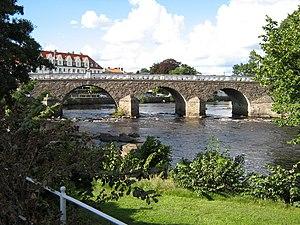
Le Tullbron est un pont en maçonnerie de Falkenberg, en Suède, construit entre 1756 et 1761. Il franchit l'Ätran. Le pont est un monument historique depuis 1984. Il est encore utilisé.